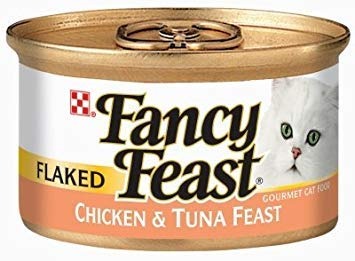
Item Name: Fancy Feast, Grilled Ocean Whitefish & Tuna Feast in Gravy, 3 Ounce
Product Description: Grocery
Value: 3.0
Unit: Ounce

Price: 0.94